Calogero Mannino

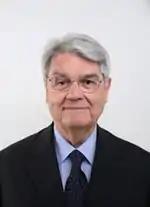
Calogero Mannino in 2008

Calogero Antonio Mannino (born August 20, 1939) is an Italian politician and lawyer. He has been a member of the Christian Democracy and the Union of Christian and Centre Democrats. He served in the cabinet of Prime Ministers Spadolini (1981–1982), Fanfani (1982–1983) and Andreotti (1991–1992). He was also member of the Chamber of Deputies of Italy in Legislature VII (1976–1979), Legislature VIII (1979–1983), Legislature IX (1983–1987), Legislature X (1987–1992), Legislature XI (1992–1994) and Legislature XVI and member of the Senate in Legislature XV.